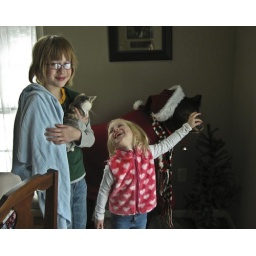
My sister and cousin posing with the stuffed bear at my grandparents' houses in Rhinelander. His name is Charlie.